UW Bothell Wetland Restoration Project

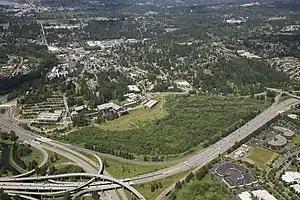
This photo, taken by George White in Summer 2011, shows the wetland nine years post restoration.

Before European settlement, the UW Bothell Wetlands site was composed of small lakes and complex runoff channels. North Creek's hydrology has been influenced by Lake Washington and water runoff from the surrounding watershed. Urbanization in recent decades has also influenced the hydrology of North Creek, as impervious surface cover increased the rate of flow of North Creek.